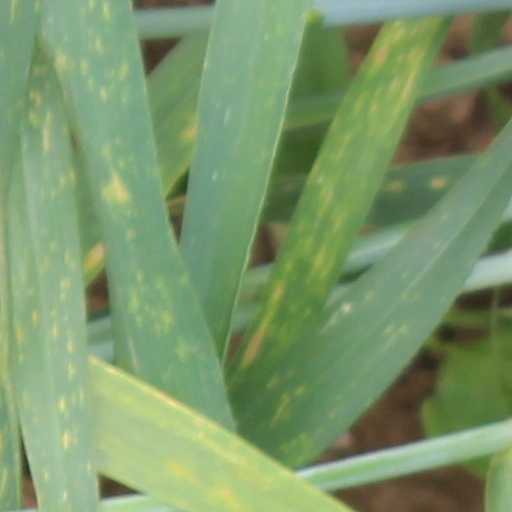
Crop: wheat